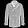
Label: Coat